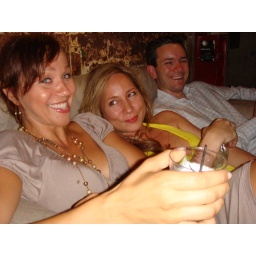
sitting in the old ship